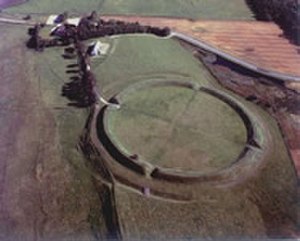
Mariagerfjord Kommune / Kultur
Fyrkat fra luften.
Mariagerfjord Kommune er en kommune i den sydøstlige del af Himmerland under Region Nordjylland med 41.800 indbyggere, hvis største byer er Hobro, Hadsund, Arden og Mariager. Kommunen har et areal på 723.63 km².